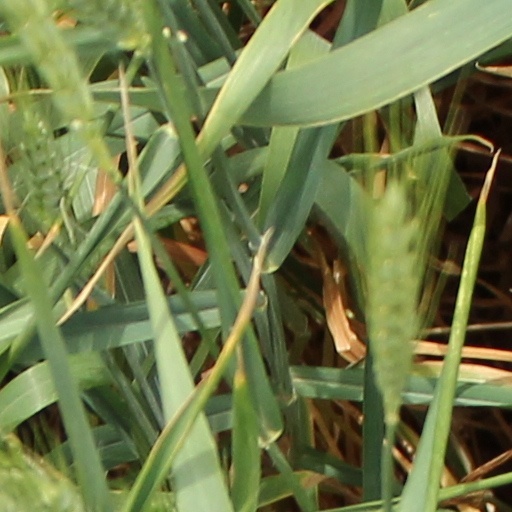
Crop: wheat